Social distancing measures related to the COVID-19 pandemic

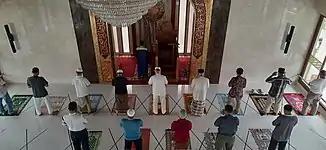
Muslims in Indonesia pray in congregation while imposing to strict protocols during the global pandemic. Physical distancing and the wearing of masks in public is mandatory in Indonesia during the COVID-19 outbreak, including in places of worship.

Social distancing, or physical distancing, is a set of non-pharmaceutical interventions or measures taken to prevent the spread of a contagious disease by maintaining a physical distance between people and reducing the number of times people come into close contact with each other. It involves keeping a distance of from others and avoiding gathering together in large groups.